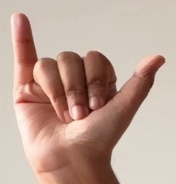
ASL sign: Y